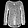
Label: Shirt